DIGIC

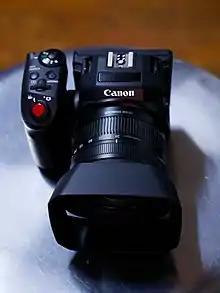
Canon XC10 4k Video Camera

In 2011, Canon introduced the DIGIC 5. It is featured on Canon compact cameras like PowerShot SX40 HS to achieve a capture rate of 10.3 frames per second at full resolution in High-Speed Burst HQ, Full HD 1080p Videos and Intelligent Image Stabilization. Canon claims the new DIGIC 5 processor is six times faster than the DIGIC 4 processor and efficiently manages the increase in scene information and simultaneously reduces the appearance of image noise by up to 75%. According to Canon, DIGIC 5 analyses four times more image information to create each pixel, recording more detail and colour from a scene than ever before.